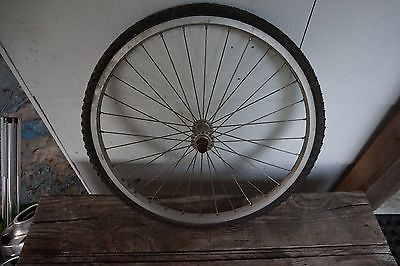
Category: bicycle